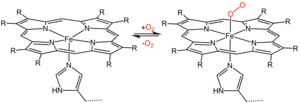
Une hémoprotéine est une protéine qui contient un groupe hème comme cofacteur. Les hémoprotéines constituent une large classe appartenant aux métalloprotéines. Le groupe hème leur confère une fonctionnalité, qui peut inclure le transport d'oxygène, la réduction de l'oxygène, le transfert d'électrons ainsi que d'autres processus. L'hème est liée à la protéine soit de façon covalente soit non covalente, ou bien les deux.